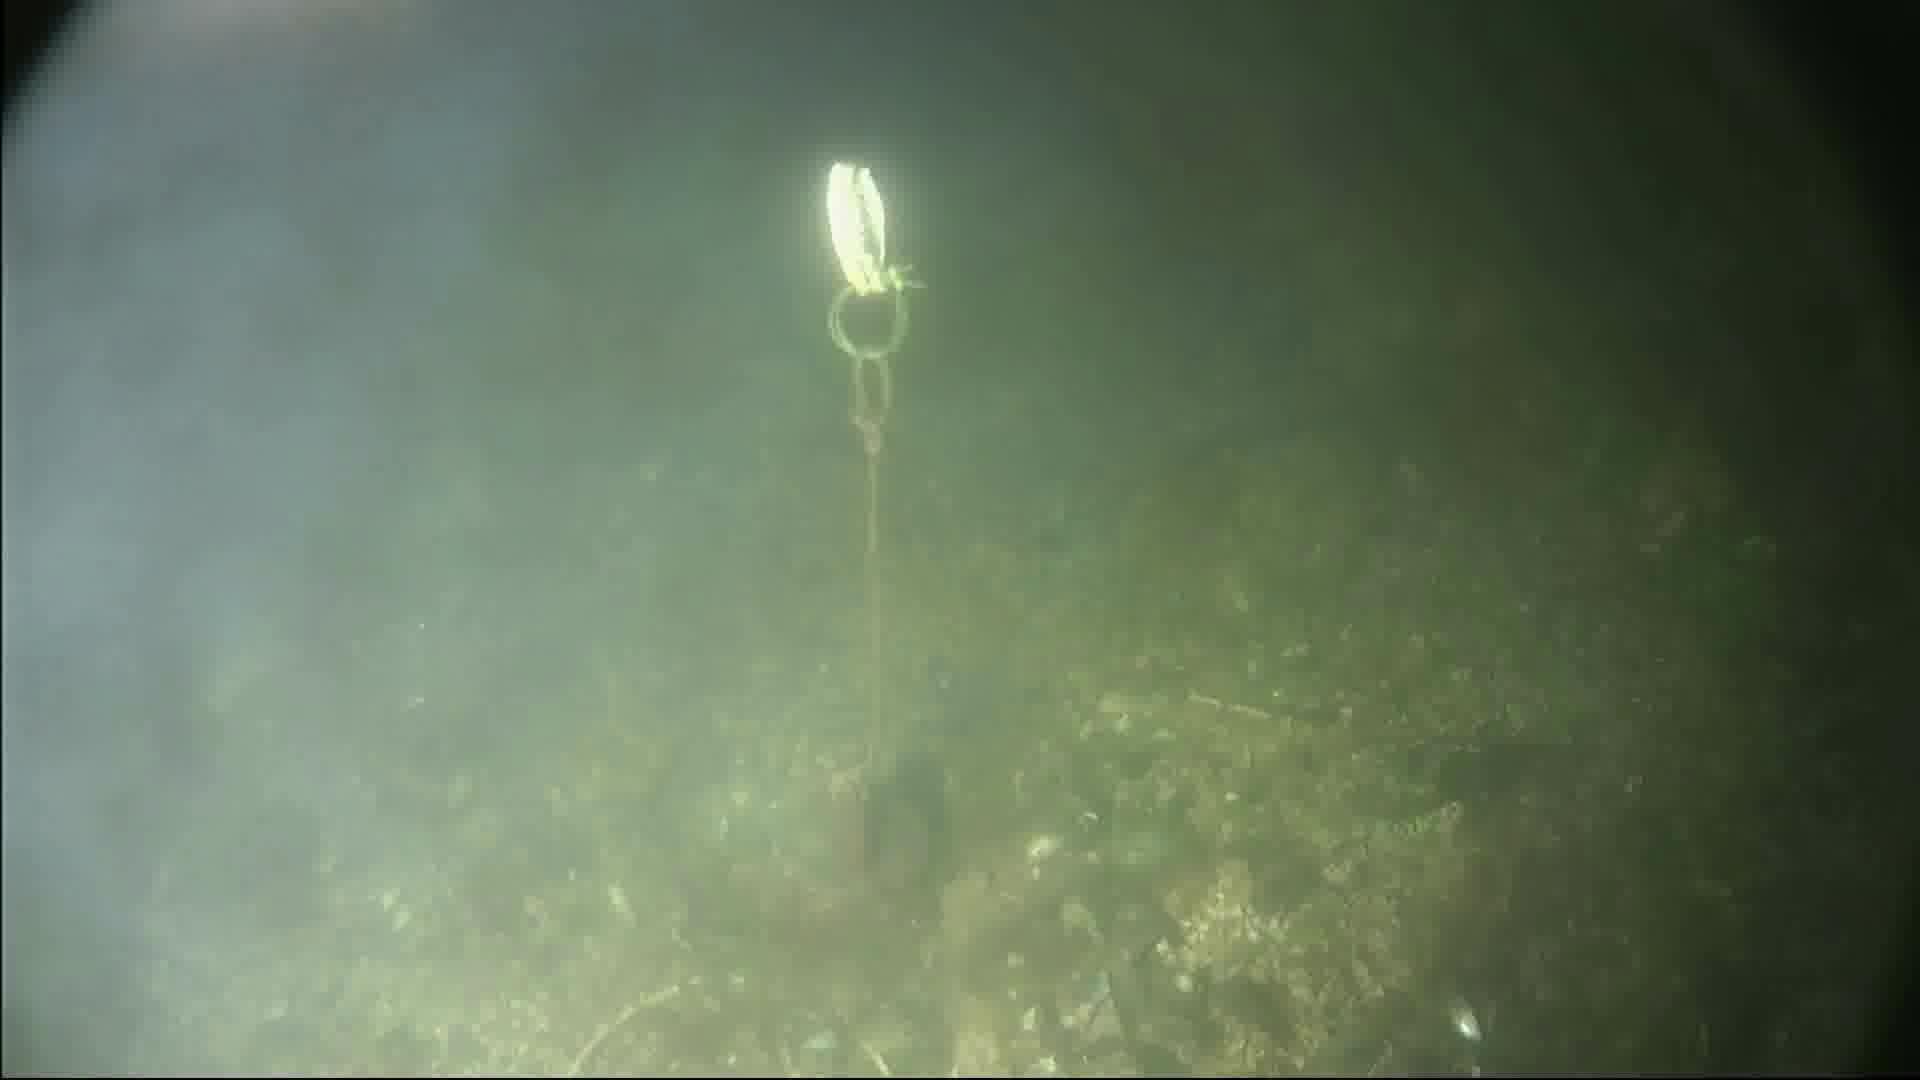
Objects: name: crab